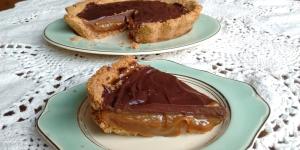
torta cabsha